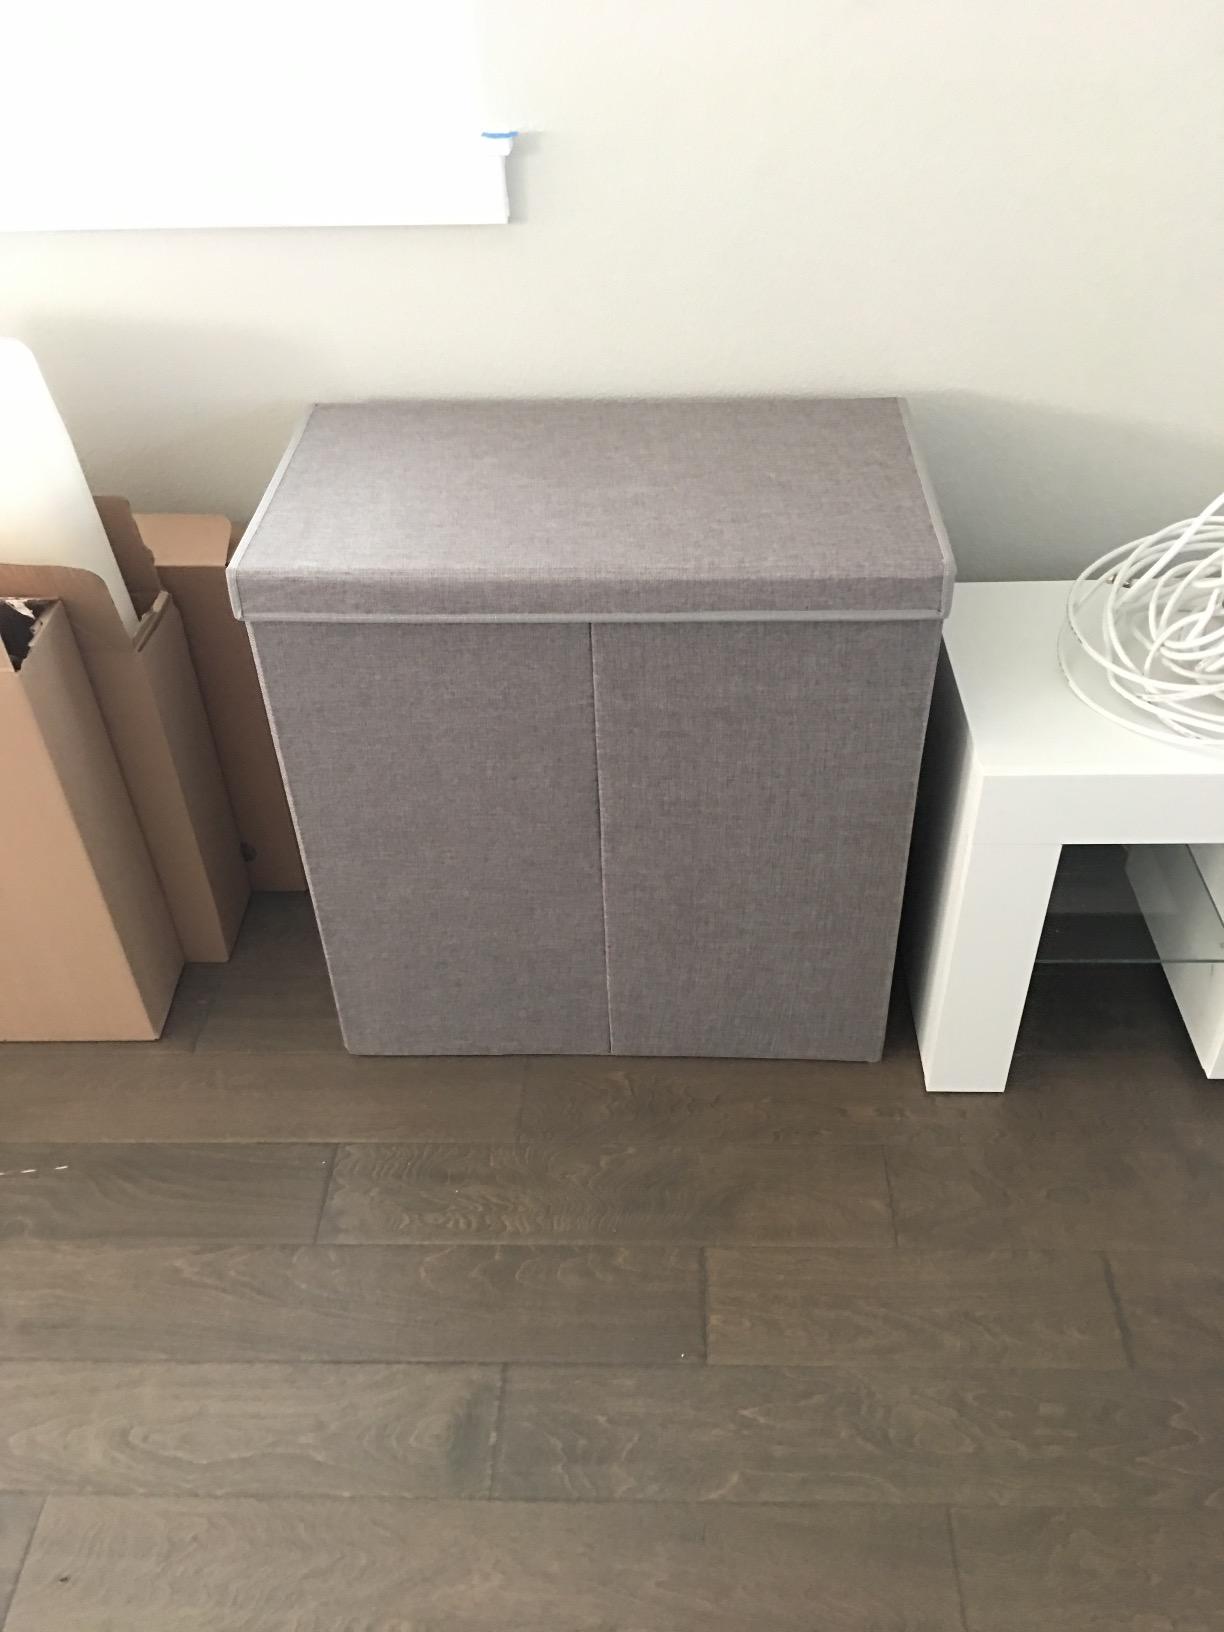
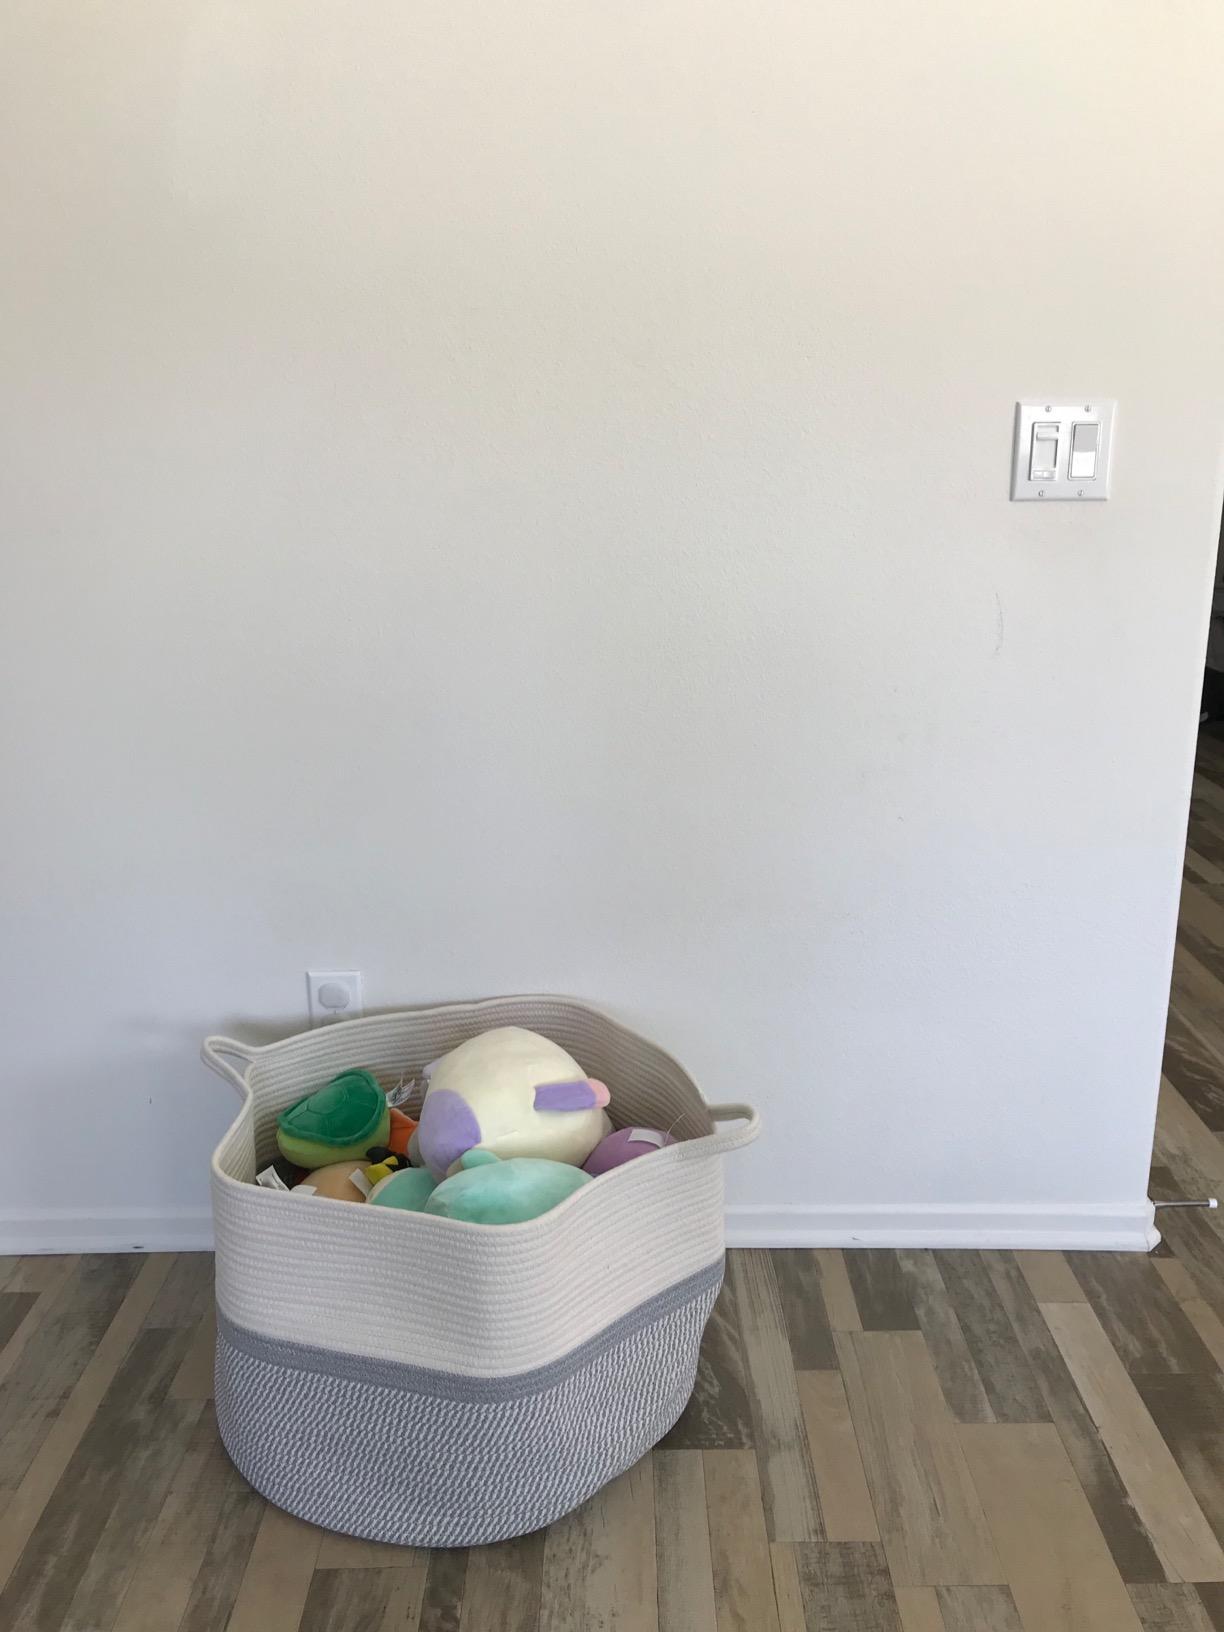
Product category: items_hamper
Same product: no